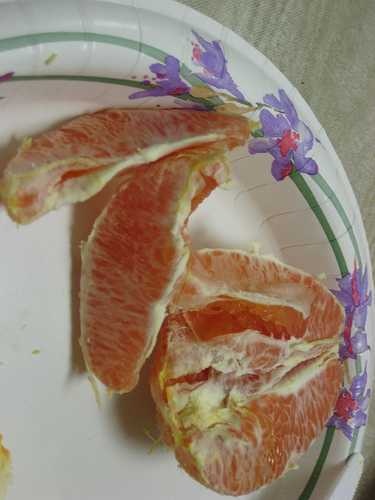
Label: Orange